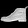
Label: Ankle boot